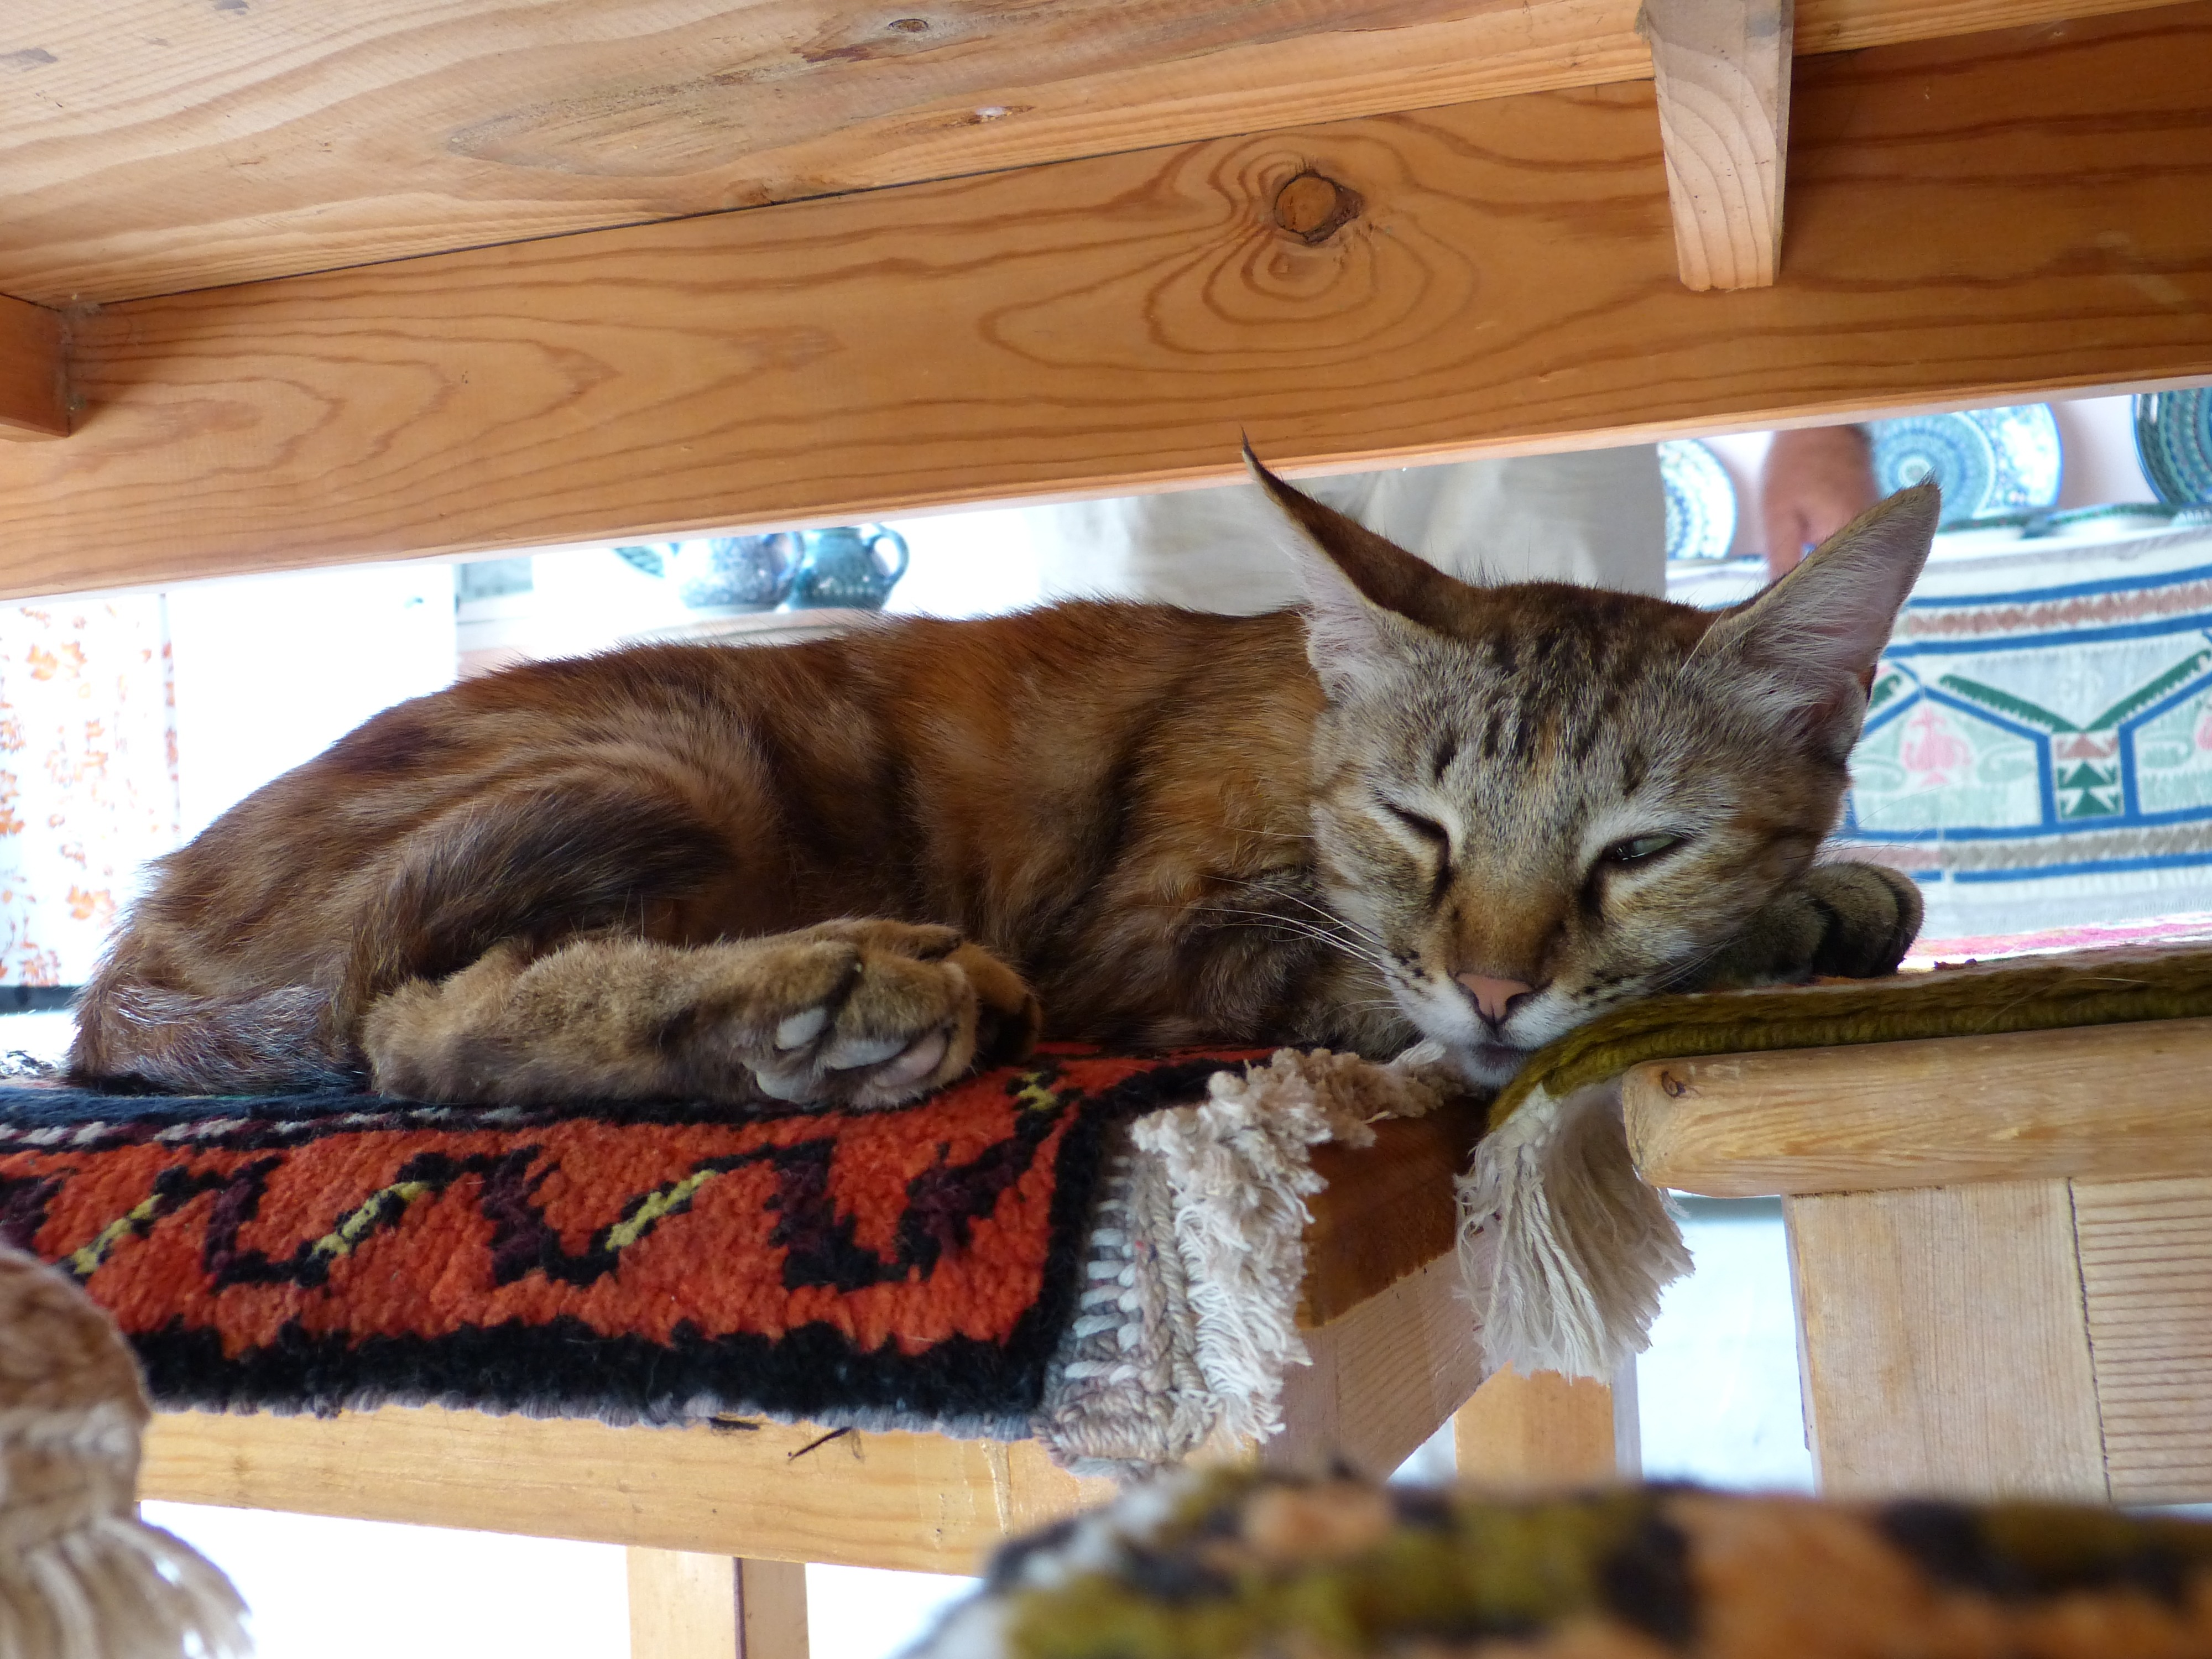
pet, kitten, cat, mammal, rest, fauna, whiskers, sleep, vertebrate, tired, tabby cat, bengal, small to medium sized cats, cat like mammal